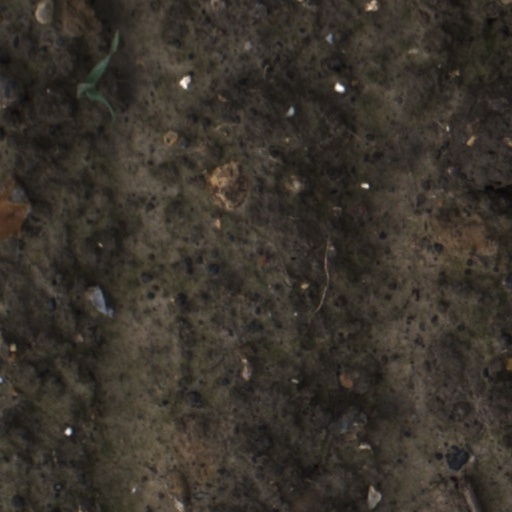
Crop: wheat